Ytterlännäs old church

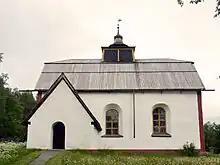
Ytterlännäs Old Church

Old Church of Ytterlännäs ("Ytterlännäs gamla kyrka") is a 13th-century church building in Västernorrland County, Sweden. It is located between Nyland and Bollstabruk on the main road no. 333 in Kramfors Municipality. In terms of ecclesiastical divisions, the Ytterlännäs parish belonged to the Archdiocese of Uppsala in the Middle Ages, but has been part of the Diocese of Härnösand since that was formed in 1647.